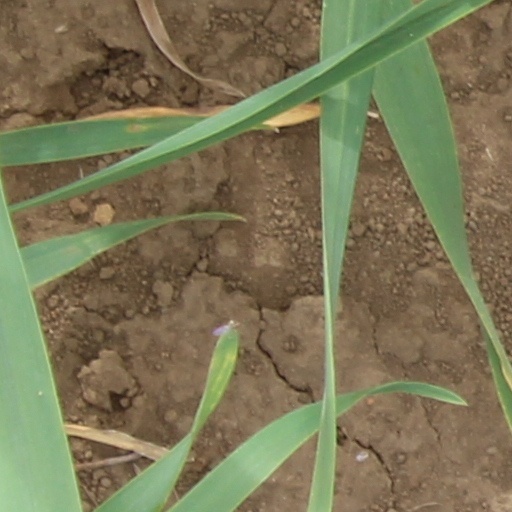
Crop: wheat